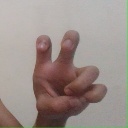
अक्षर: छ